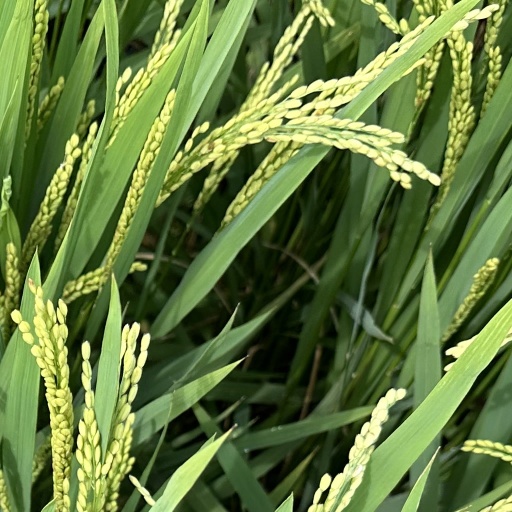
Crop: rice